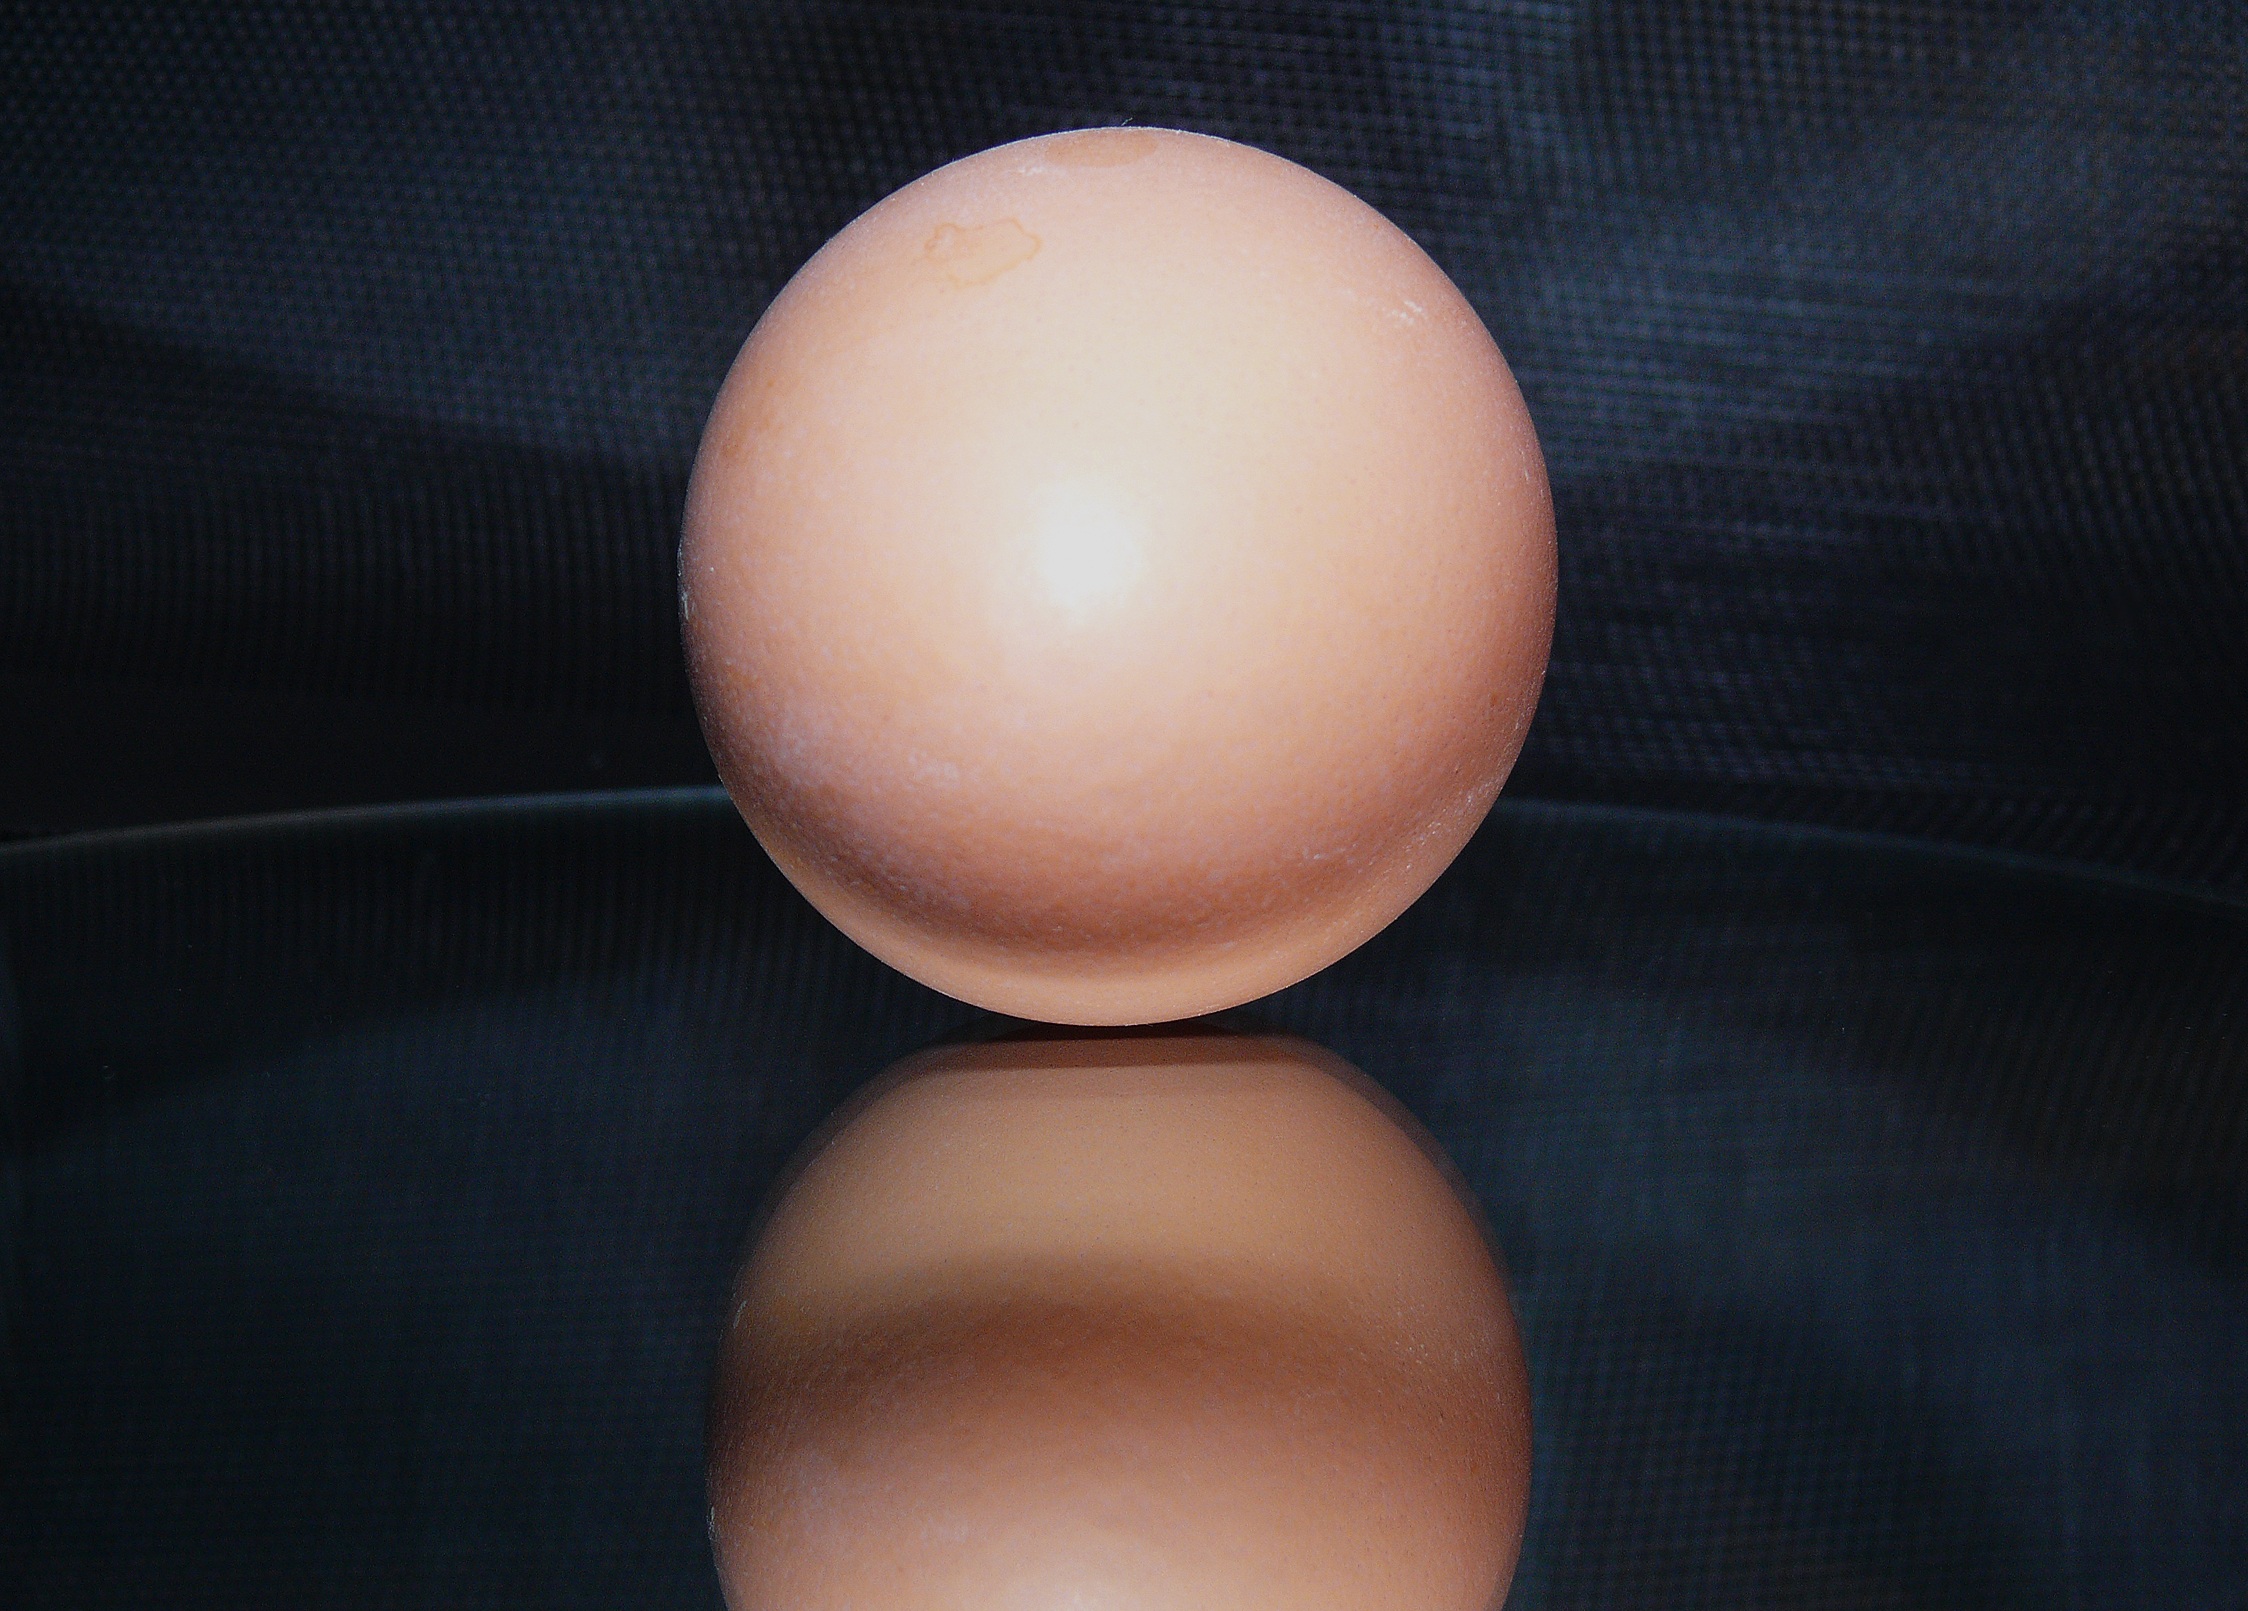
hand, finger, food, black, agriculture, eat, egg, close up, nose, nutrition, head, skin, shape, mirroring, oval, chicken eggs, macro photography, black background, protein, hen's egg, eggshell, chicken product